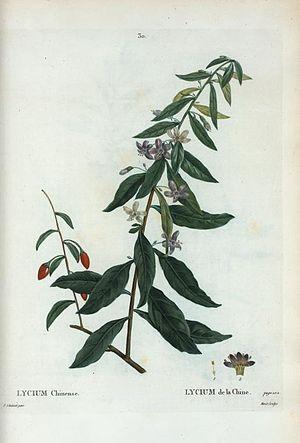
Lycium Chinense = Lycium de la Chine.